Bharadvaja

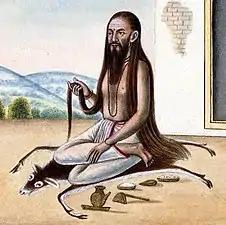
Watercolour painting of Bharadvaja, 19th century

(maharishi) in Ancient India. He was a renowned scholar, economist, grammarian and a physician. He is one of the Saptarshis (seven great sages or Maharṣis).